Tell Her (film)

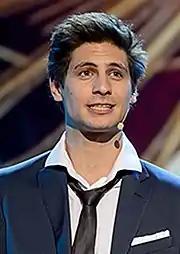
Directed by Aleksandr Molochnikov.

The plot of the film is partly autobiographical for Aleksandr Molochnikov. His parents, like that of the main character, are divorced; as a child, he lived in America. Although Molochnikov himself says that the story has nothing to do with his family directly.